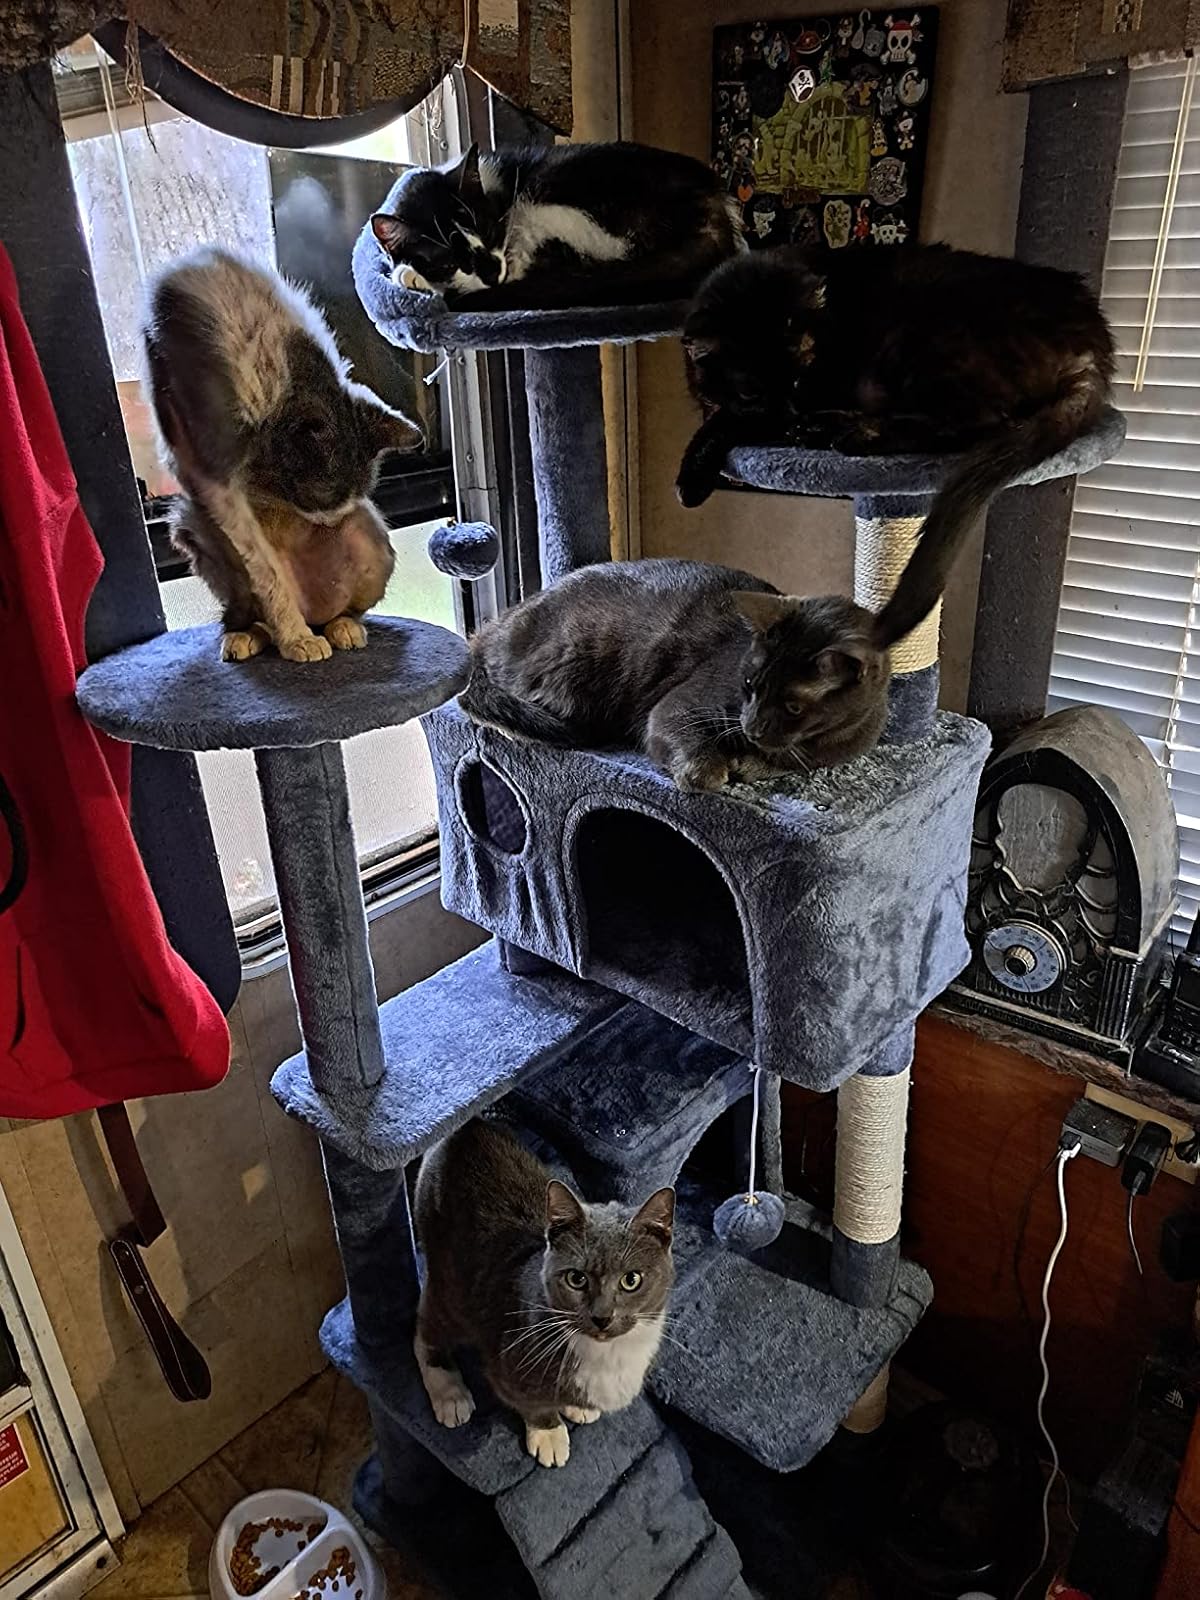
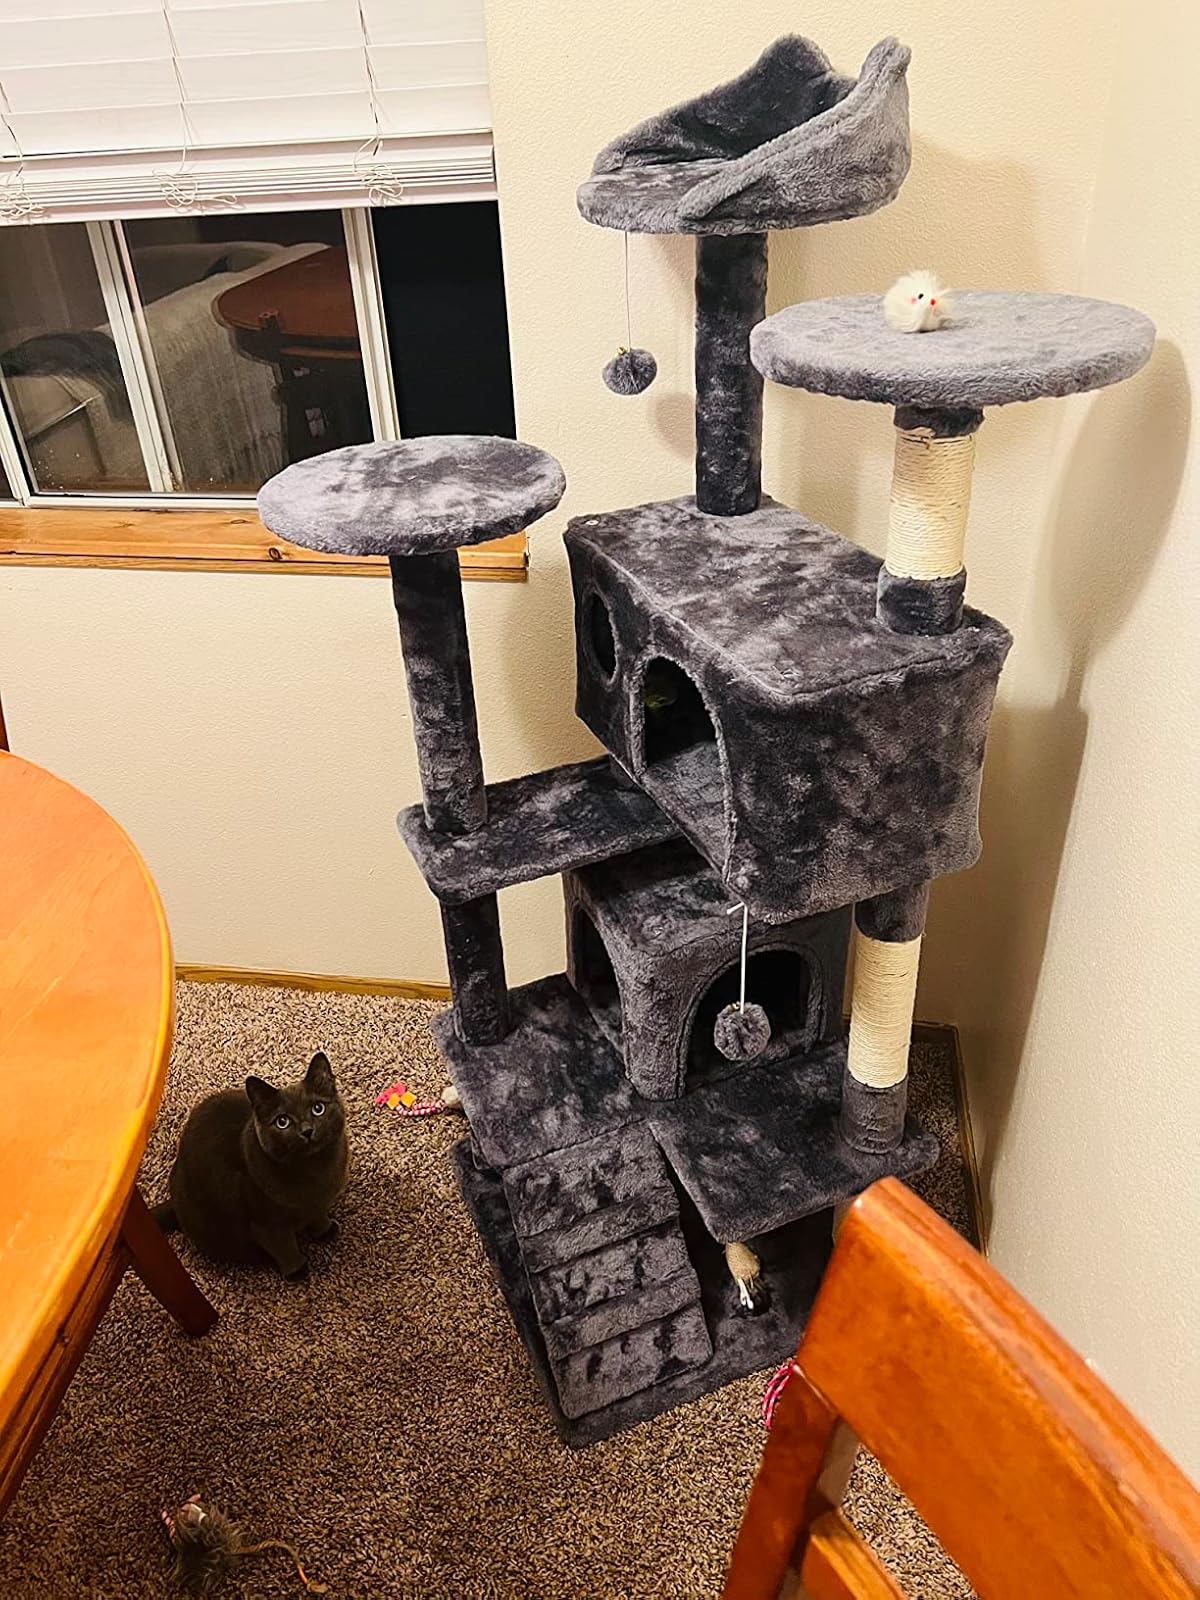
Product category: items_cat tree
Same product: yes